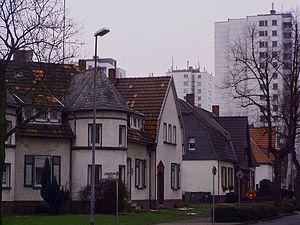
Maisons de mineurs et les ""Trois géants blancs"" à Kamp-Lintfort"
Kamp-Lintfort est une ville d'Allemagne, dans l'arrondissement de Wesel en Rhénanie-du-Nord-Westphalie. Elle se situe à 8 km au nord-ouest de Moers. Sur le territoire de la ville se trouve l’abbaye de Kamp, la première abbaye cistercienne fondée en Allemagne.